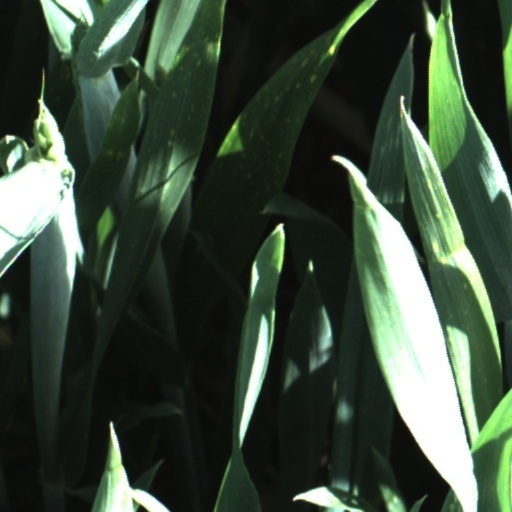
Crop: wheat